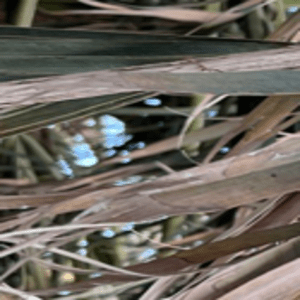
Label: Potassium Deficiency